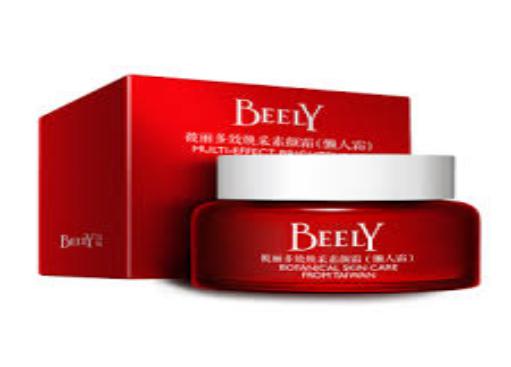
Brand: BEELY
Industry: Necessities